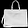
Label: Bag